Niederelbe

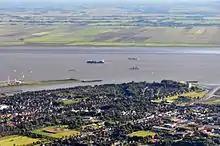
Aerial photo of the Elbe near Brunsbüttel

The Niederelbe (i.e. Lower Elbe) is a long section of the river Elbe, from western Hamburg downstream to its mouth into the North Sea near Cuxhaven. Starting at (or Elbe kilometer 634) near Finkenwerder, Hamburg, it gradually widens from to . Once passing the Hamburg state border, the Niederelbe also forms the border between the states of Lower Saxony and Schleswig-Holstein.